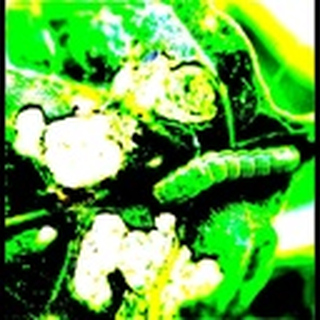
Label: cotton_army_worm